Military history of South America

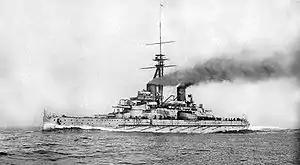
Brazilian battleship "Minas Geraes"

Brazil saw a number of large armed revolts during the century, usually caused by the distance from the political capital and economic difficulties. One of the first was the "Balaiada", a social revolt that occurred between 1838 and 1841 in the interior of the province of Maranhão, Brazil. The imperial government combined political pacification with an effective military offensive, pacifying the province by 1841. Another revolt, the Ragamuffin War, involved declaring of a new state, the Piratini Republic with the support of the Italian revolutionary Giuseppe Garibaldi. After many deaths, both revolts were resolved diplomatically. By contrast, the War of Canudos, which took place in Bahia, north-eastern Brazil from 1893 to 1897, ended violently after heavy artillery bombardment. The Contestado War, an uprising in southern Brazil between 1912 and 1916, was to drag on for several years before being completely suppressed by purely military means.